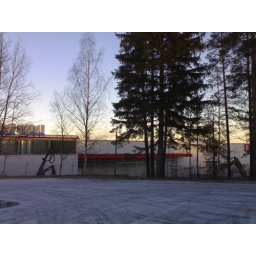
4. Jan. 2008. Clear blue sky and sunshine! Temperature around -4C (25 F).